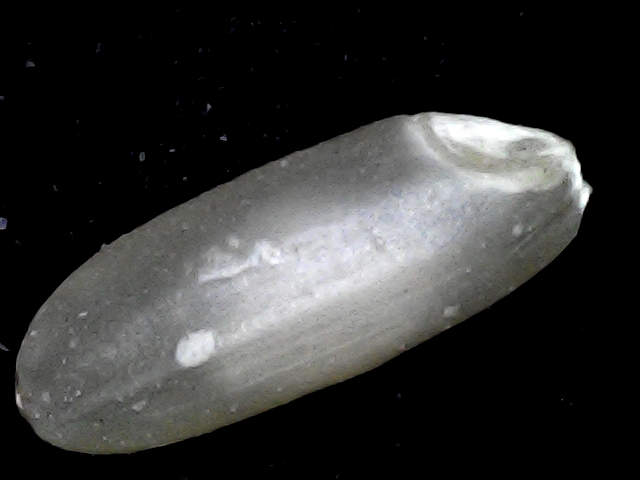
Rice variety: BD72